Nelder–Mead method

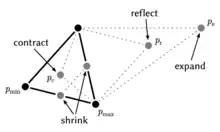
An iteration of the Nelder-Mead method over two-dimensional space.

The Nelder–Mead method (also downhill simplex method, amoeba method, or polytope method) is a numerical method used to find a local minimum or maximum of an objective function in a multidimensional space. It is a direct search method (based on function comparison) and is often applied to nonlinear optimization problems for which derivatives may not be known. However, the Nelder–Mead technique is a heuristic search method that can converge to non-stationary points on problems that can be solved by alternative methods.